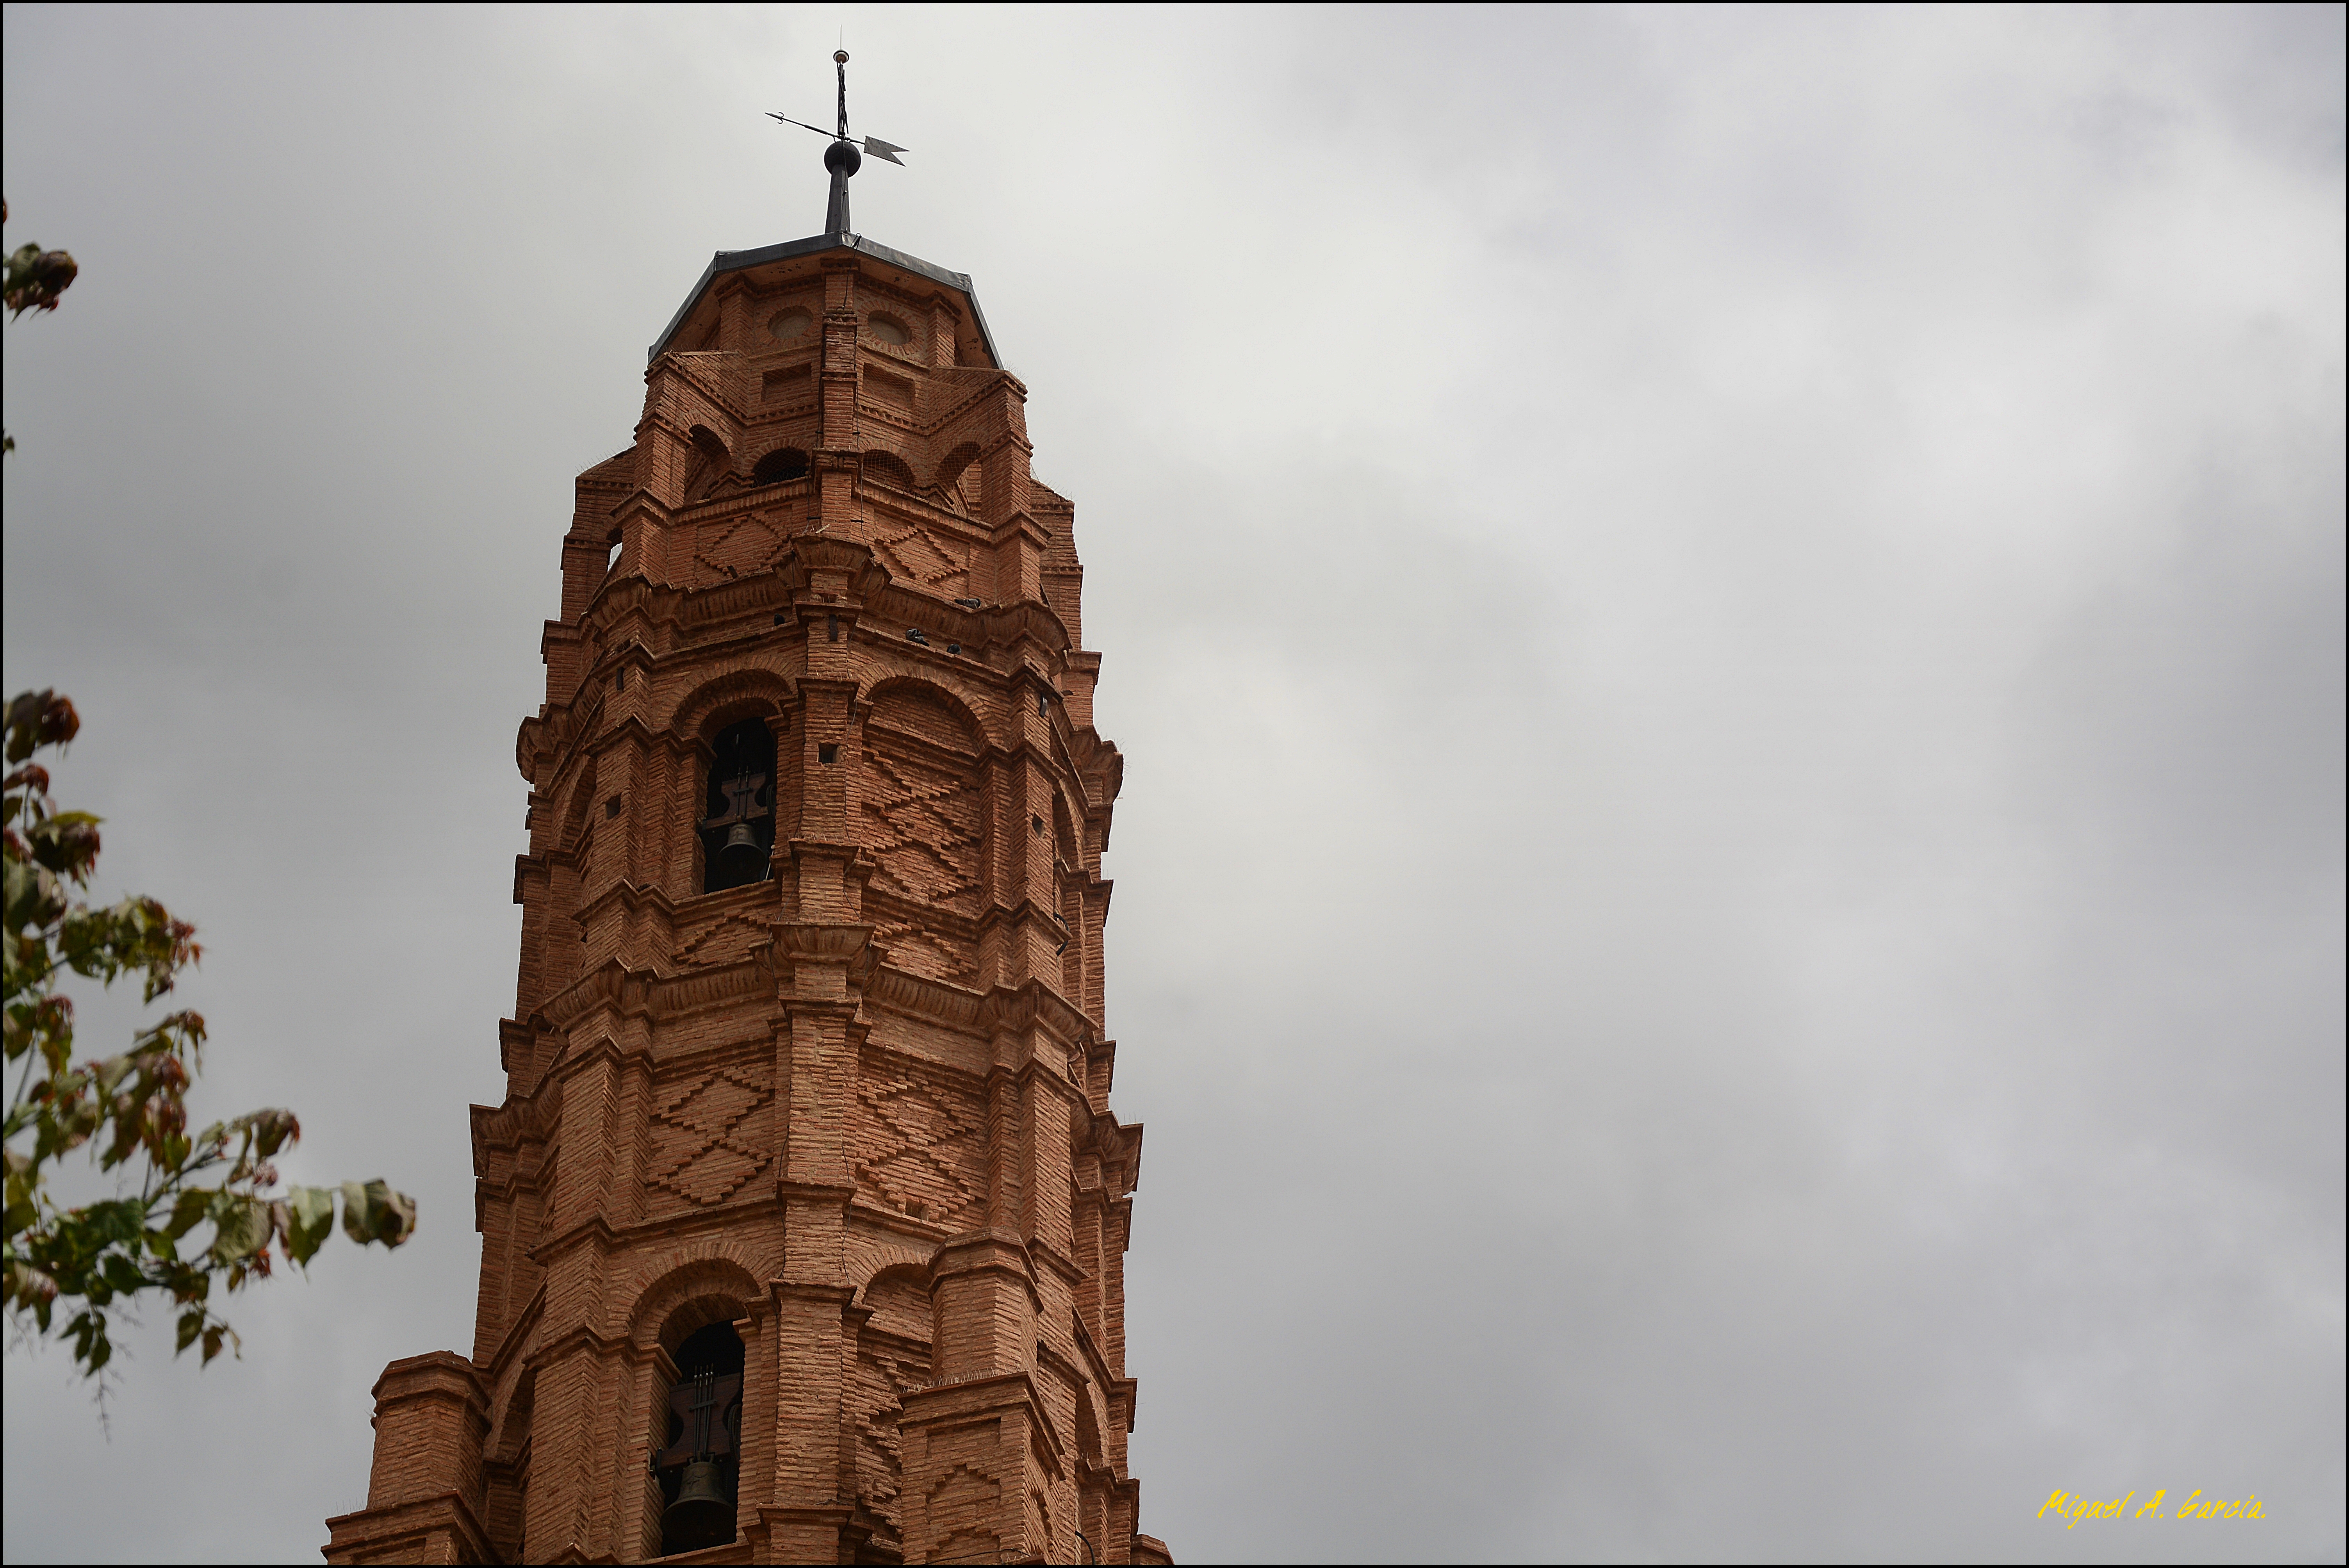
monument, statue, arch, tower, landmark, place of worship, sculpture, art, temple, spire